Roland Agalliu

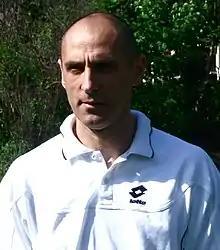
Agalliu in 2010

Roland Agalliu (born 5 July 1961) is an Albanian retired football player. He was the first foreigner to play in the Romanian First League after the Romanian Revolution.